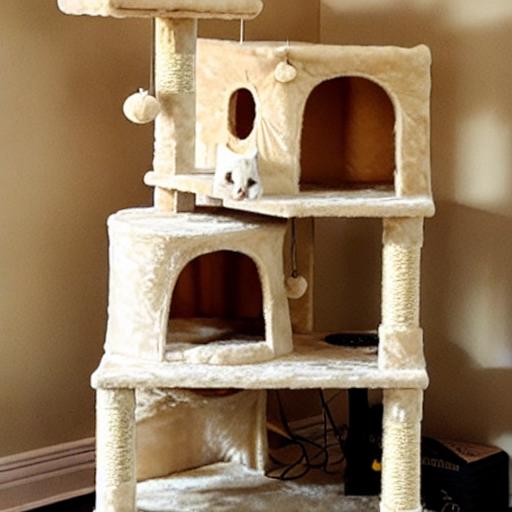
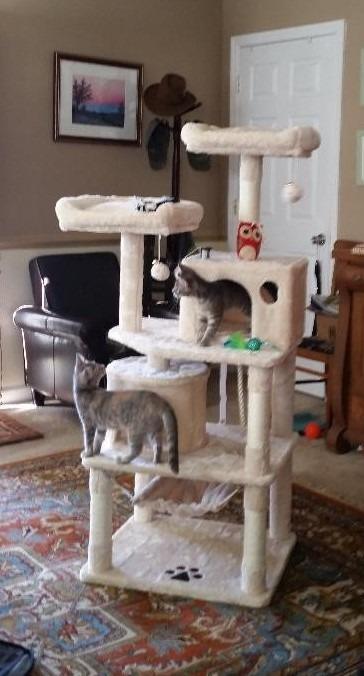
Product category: items_cat tree
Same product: no